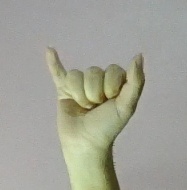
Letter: ya